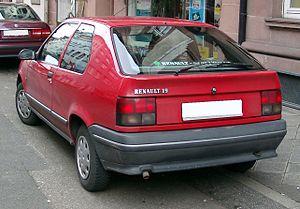
La Renault 19 est une automobile française commercialisée de 1988 à 1996 en Europe, mais produite jusqu'à fin 2000 pour les pays d'Amérique du Sud. Elle fut la dernière Renault à recevoir un numéro pour nom. Un restylage a eu lieu en 1992, inaugurant la seconde version de la voiture. Sa plate-forme est celle des Renault 9 et Renault 11 qu'elle remplace, cette base servira également à la Mégane. Son « moteur E », dit « Energy », est réputé pour sa fiabilité et sa longévité. À l'époque, la R19 fut la voiture étendard de Renault qui souhaitait à la fois pénétrer le marché allemand et redorer son blason avec une finition et une fiabilité exemplaires. La voiture fut assemblée dans des usines robotisées, et pour l'époque futuristes, et ce notamment à Douai. De fait, en dépit de ses lignes jugées banales, la R19 a été considérée, lors de sa sortie, comme un gigantesque pas en avant du constructeur vers une plus grande qualité de fabrication. Elle fut d'ailleurs la voiture étrangère la plus vendue en Allemagne en 1989 et 1990.